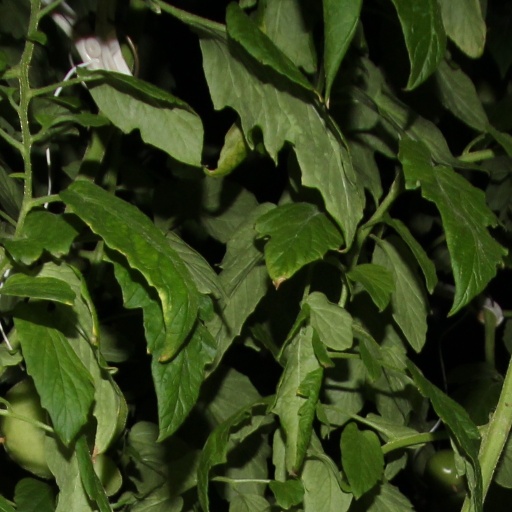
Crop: tomato